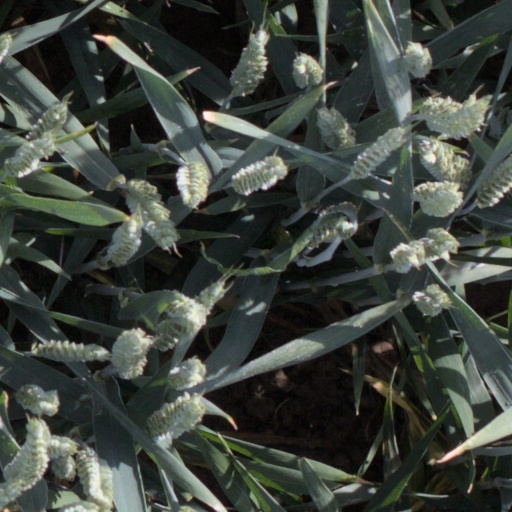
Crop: wheat